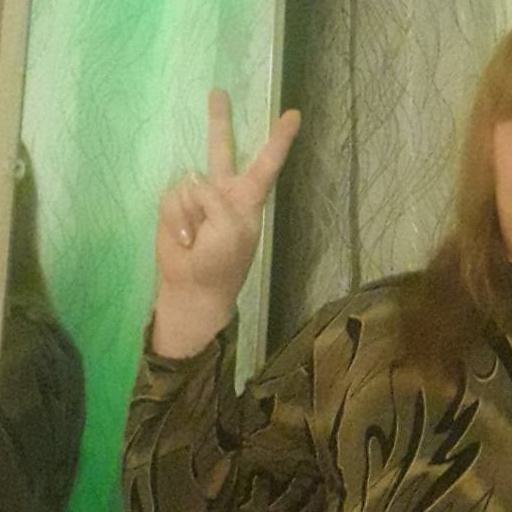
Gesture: peace